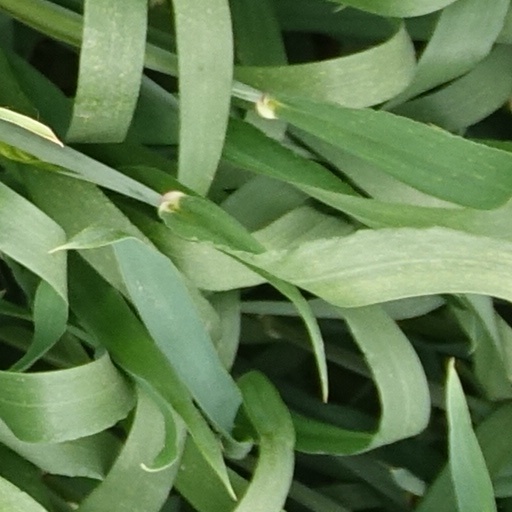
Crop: wheat